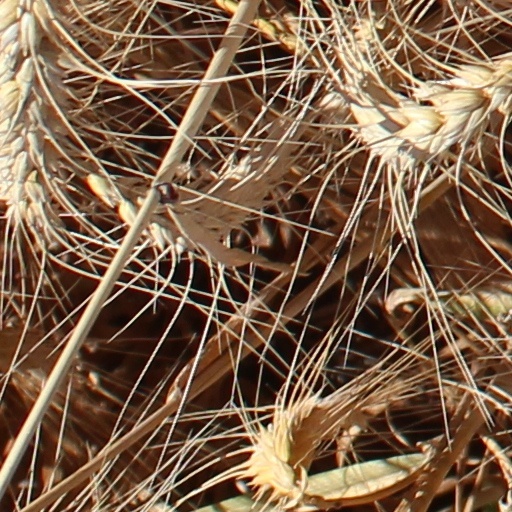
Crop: wheat